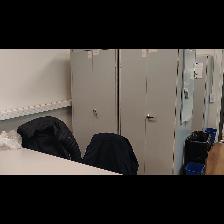
Label: NonHuman